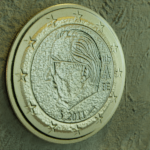
Coin value: 1euro
Country: be
Edition: 2011